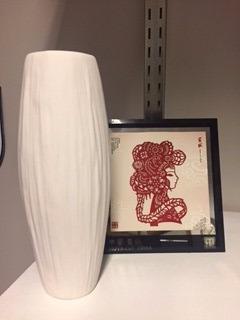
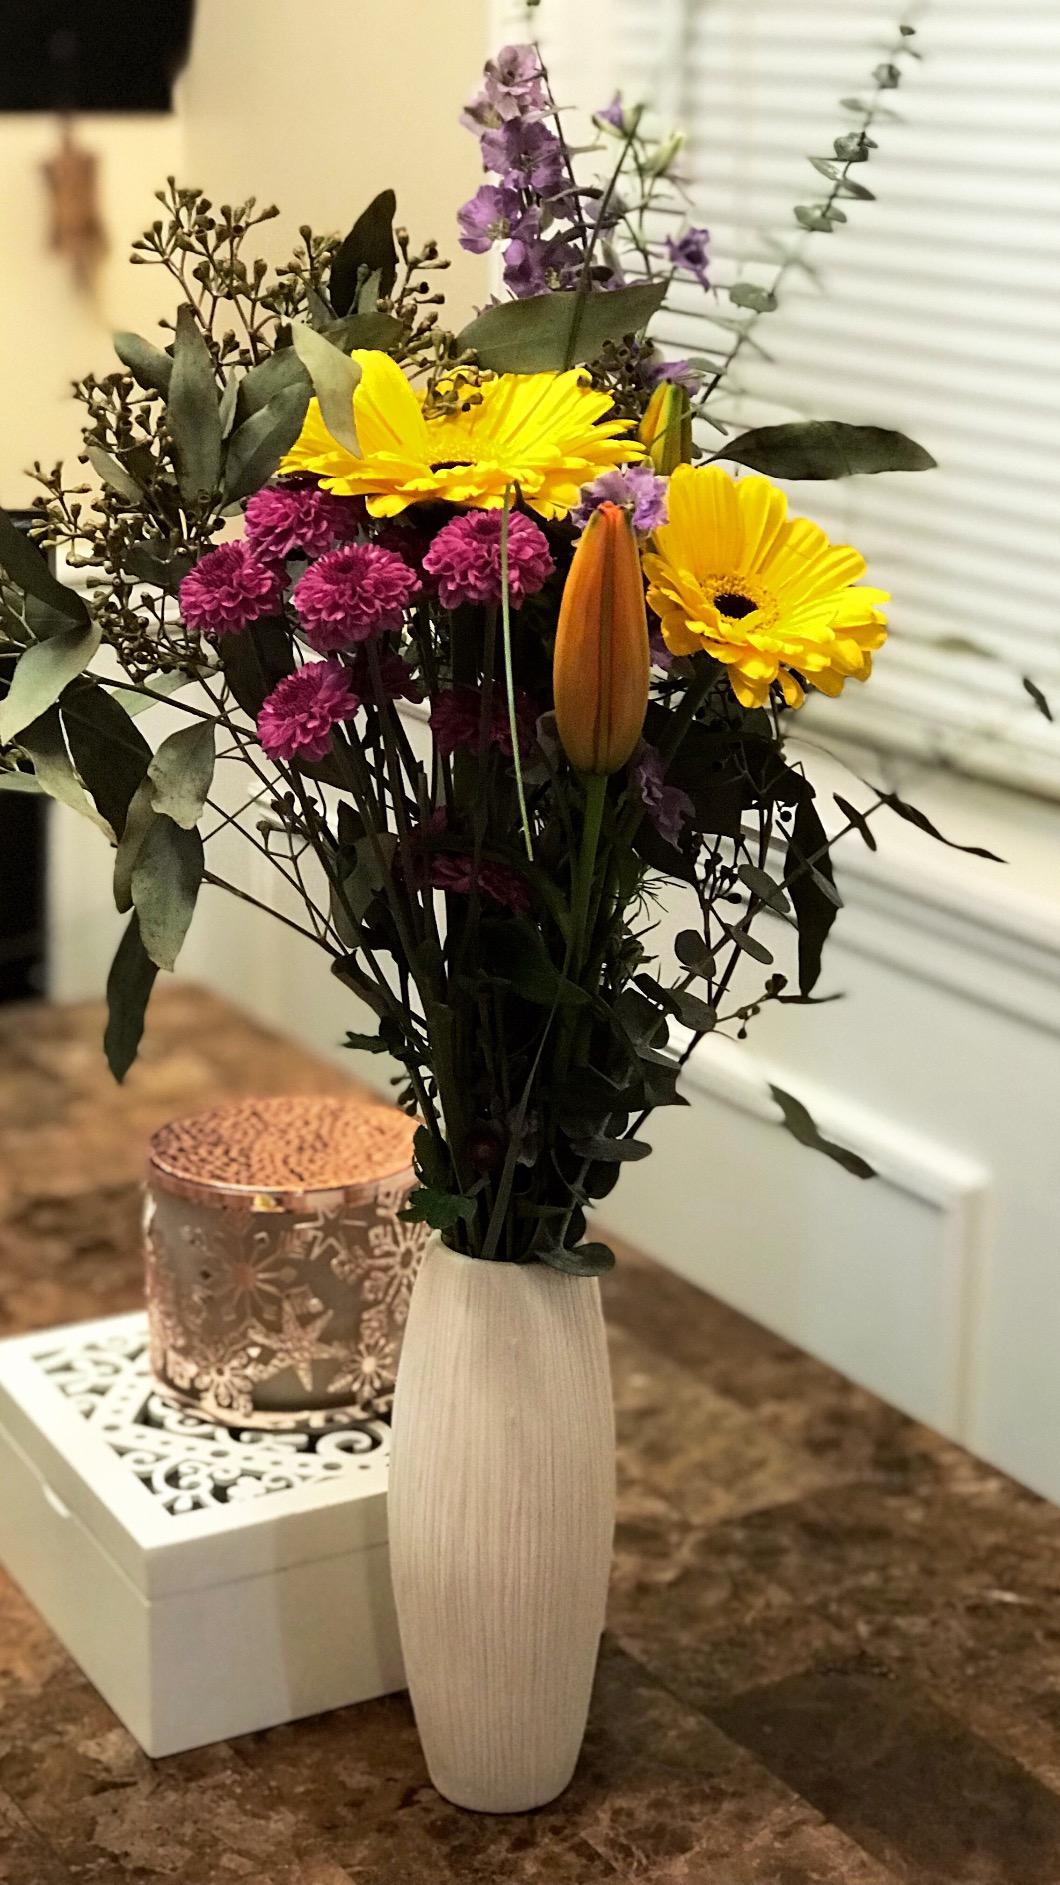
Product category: vase
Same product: yes